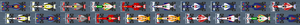
Le Grand Prix d'Allemagne 2009, disputé sur le Nürburgring le 12 juillet 2009, est la 812ᵉ épreuve du championnat du monde de Formule 1 courue depuis 1950 et la neuvième manche du championnat 2009.